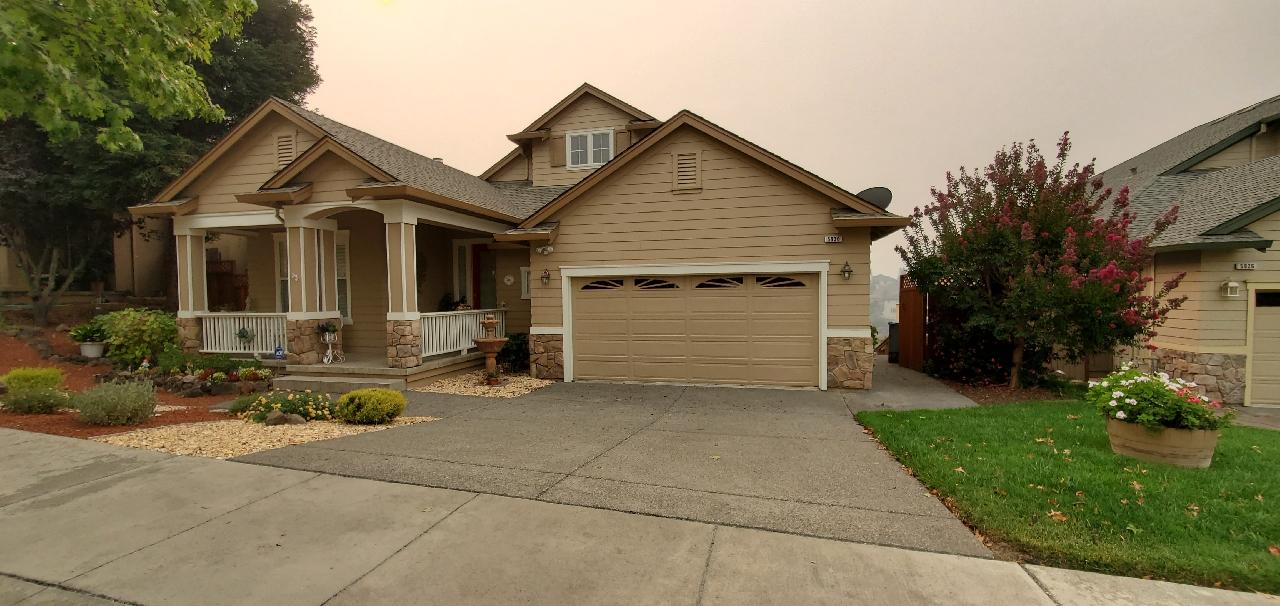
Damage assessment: no_damage